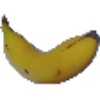
Label: Banana 1